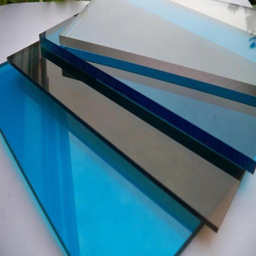
to buy the competitively priced premium quality polycarbonate profiled sheets of brand , visit lighthouse construction material .